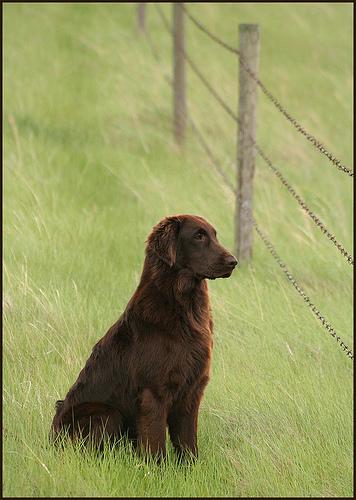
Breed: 206-n000047-flat_coated_retriever